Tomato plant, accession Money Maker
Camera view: tilt-top (135 deg); turntable rotation: 150 degrees
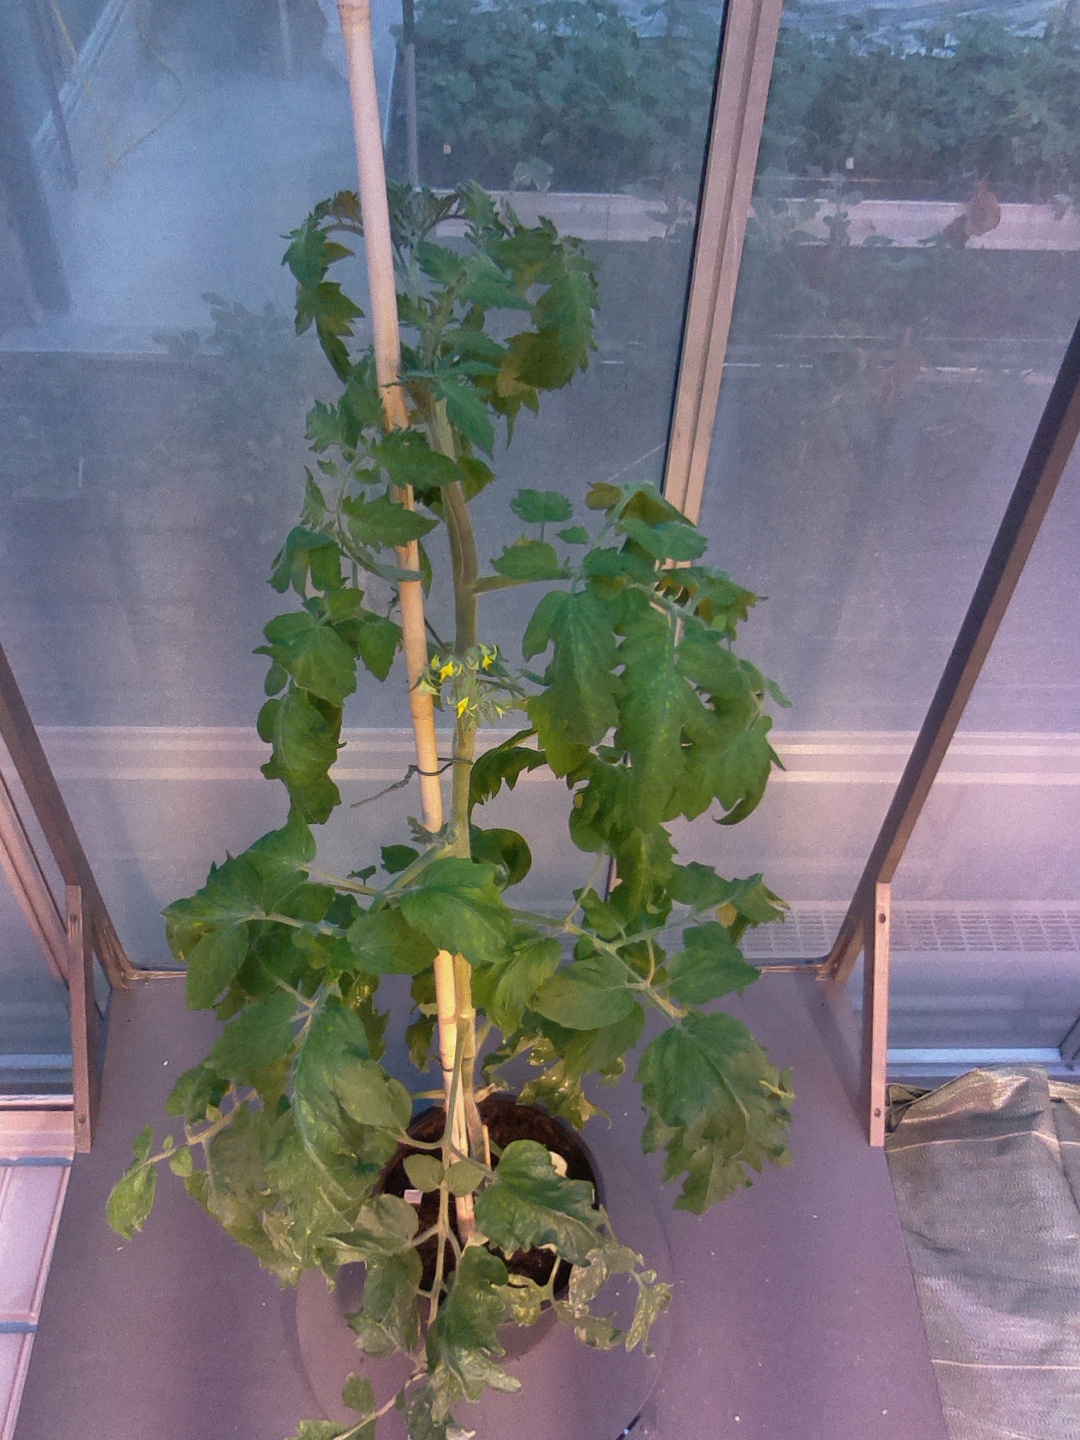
BBCH growth stage 65: Full flowering, 50%-60% of flowers open, first petals falling